Pett Kata Shaw

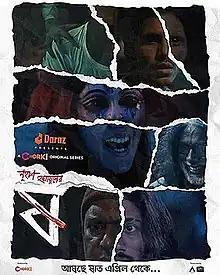

Pett Kata Shaw is a 2022 Bangladeshi horror web series written and directed by Nuhash Humayun. The series was released on online video-on-demand platform Chorki. Sohail Mondal, Shirin Akter Shila, Afzal Hossain, Chanchal Chowdhury, Pritom Hasan and Novera Rahman acted in the lead roles. The series presents modern retellings of traditional Bengali folktales passed down from generation to generation.